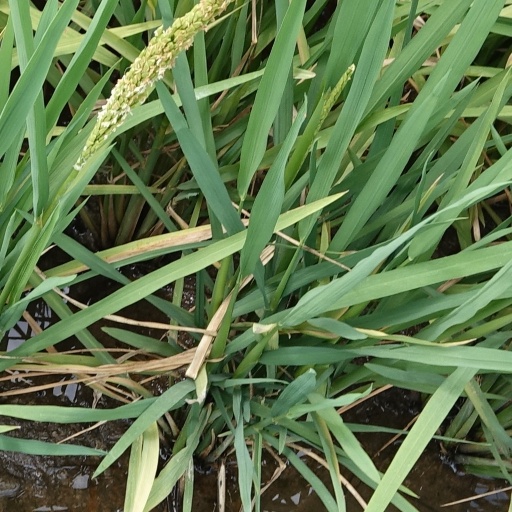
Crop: rice